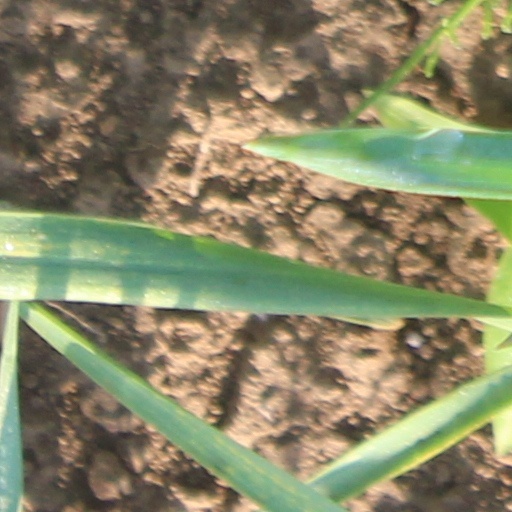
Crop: wheat